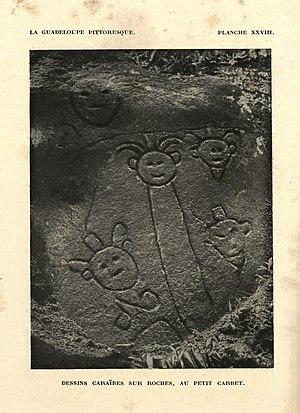
Roches gravées et polissoirs de la rivière du Petit Carbet
Plusieurs sites archéologiques sur la commune de Trois-Rivières en Guadeloupe présentent des roches gravées, datant de l'époque précolombienne. Cinq de ces sites sont inscrits ou classés au titre des monuments historiques.